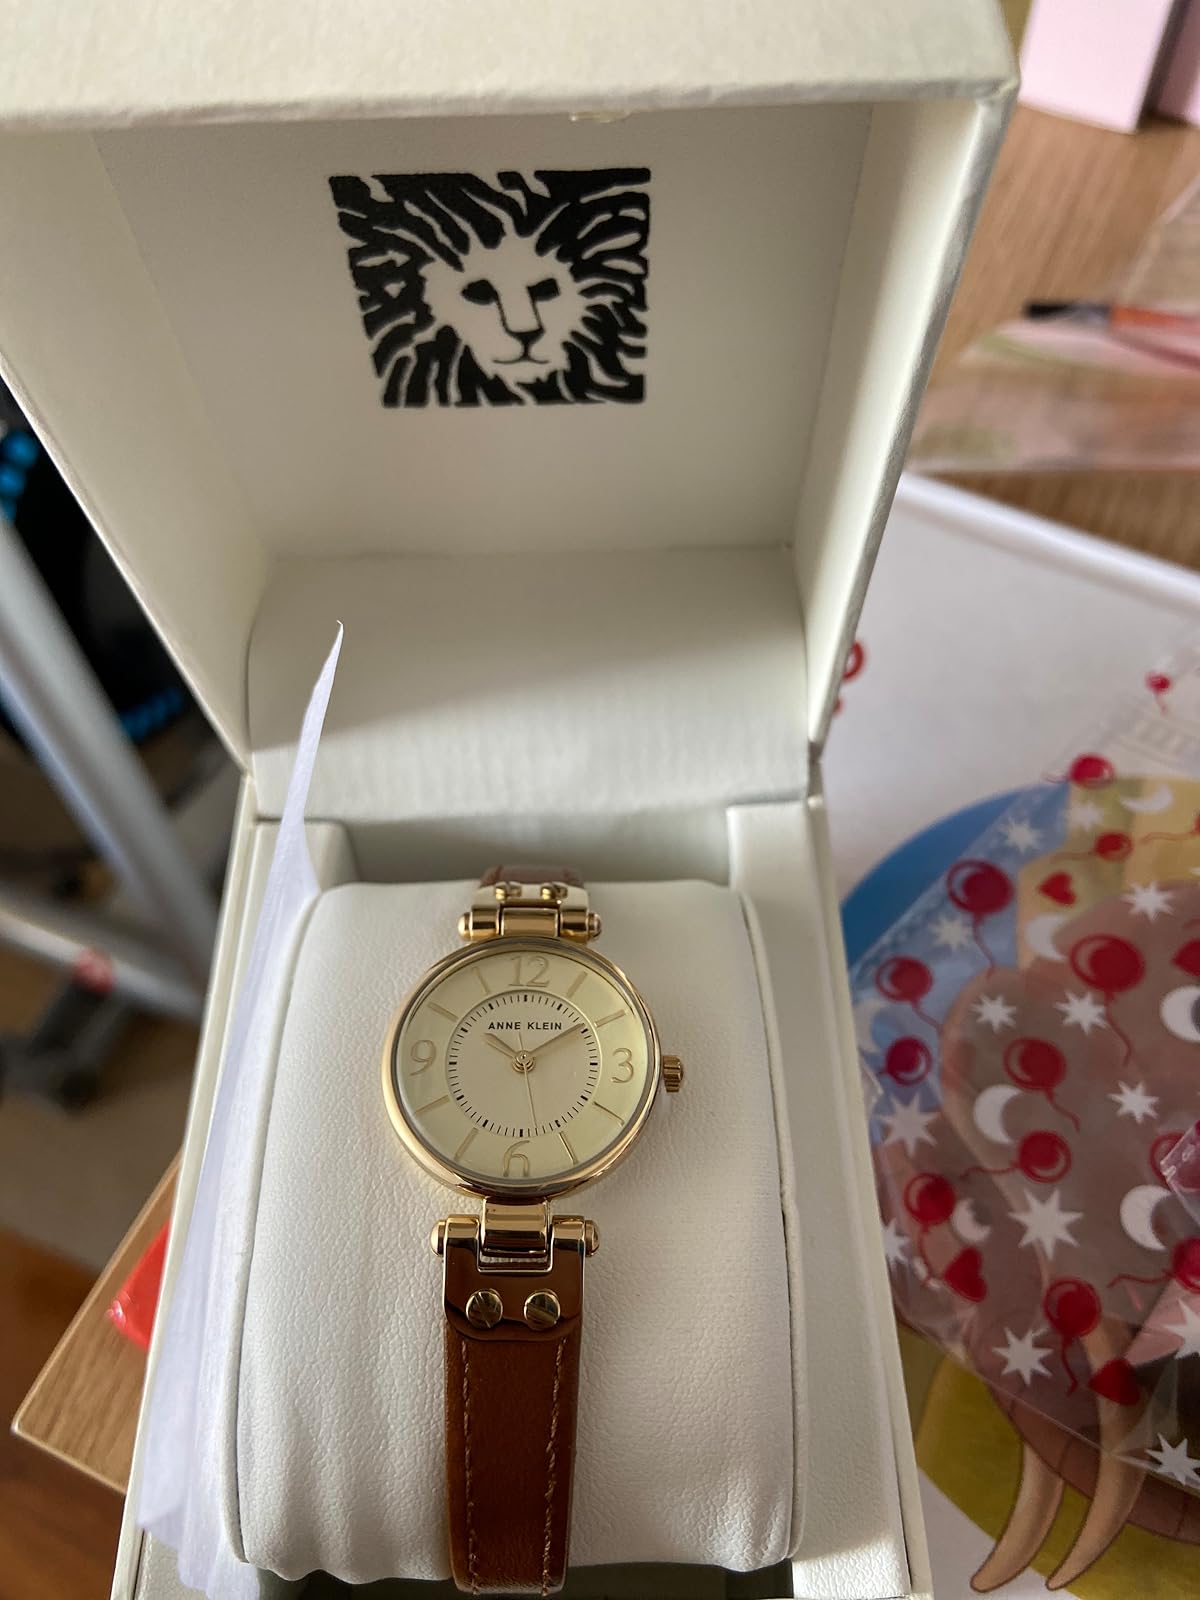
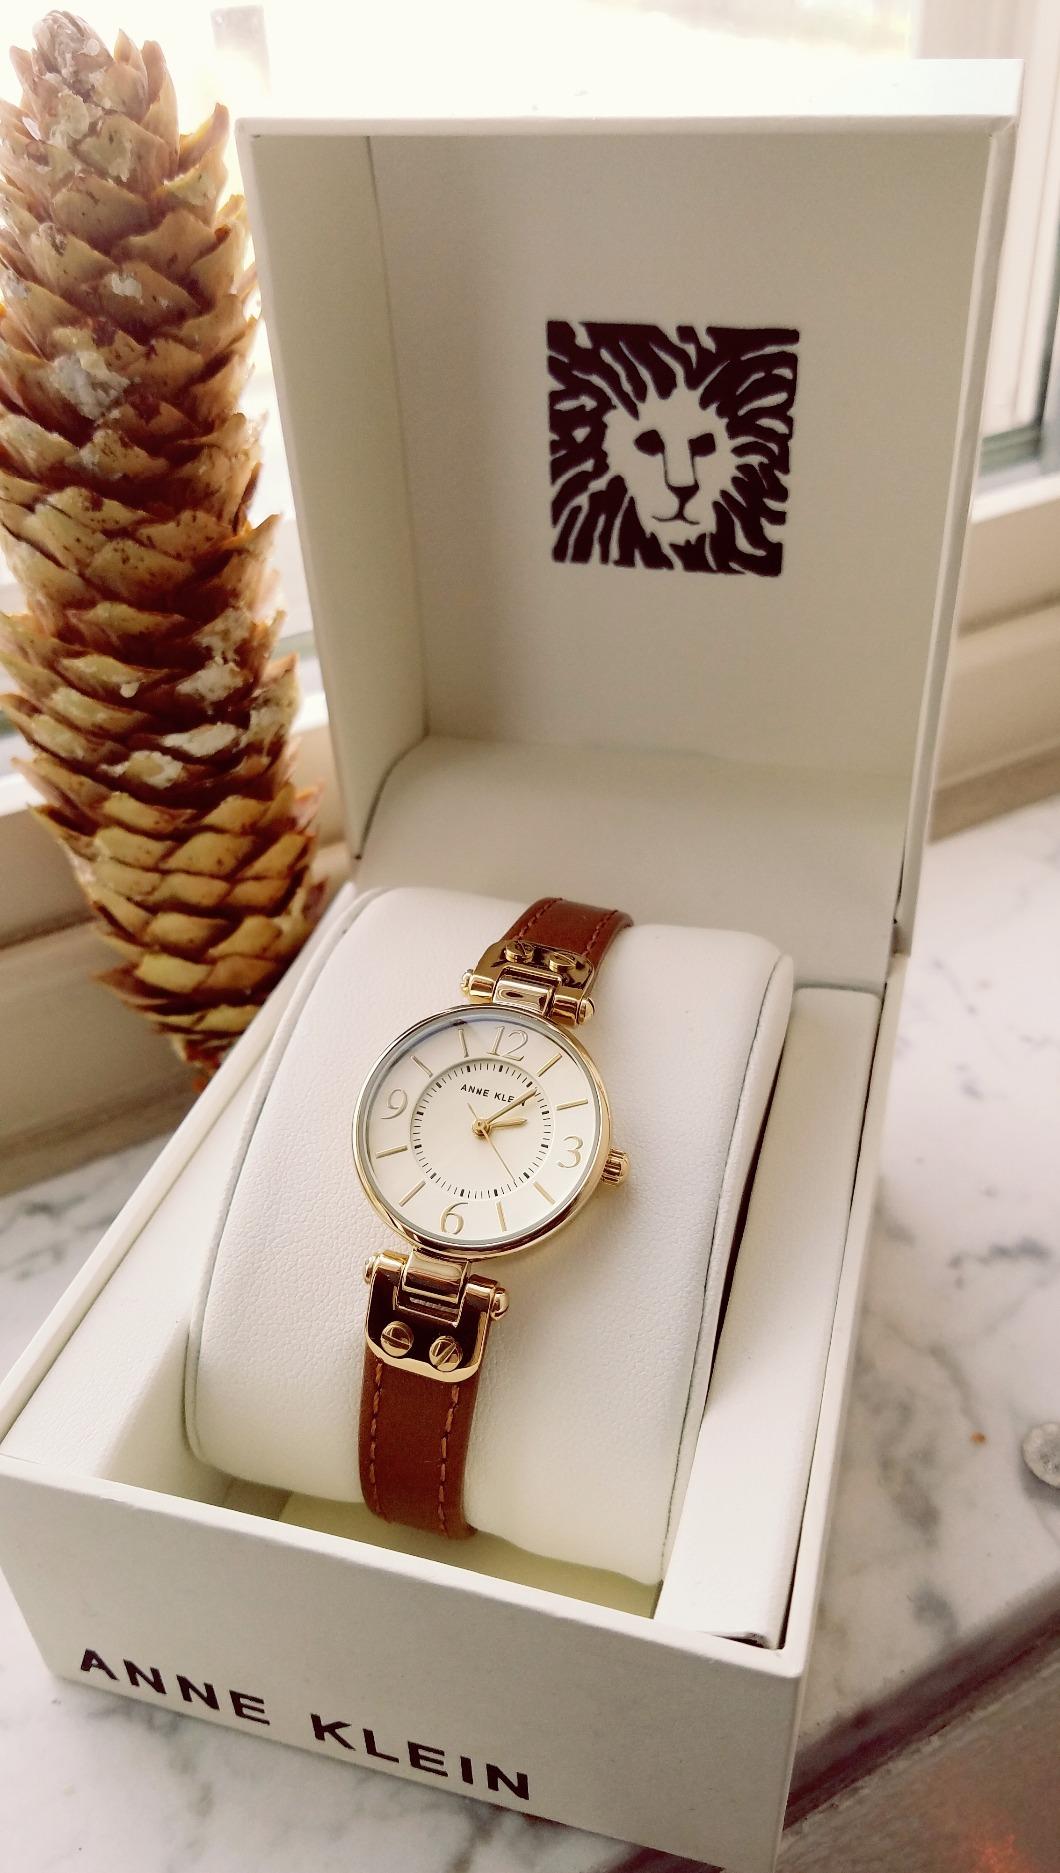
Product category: accessories_watch
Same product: yes